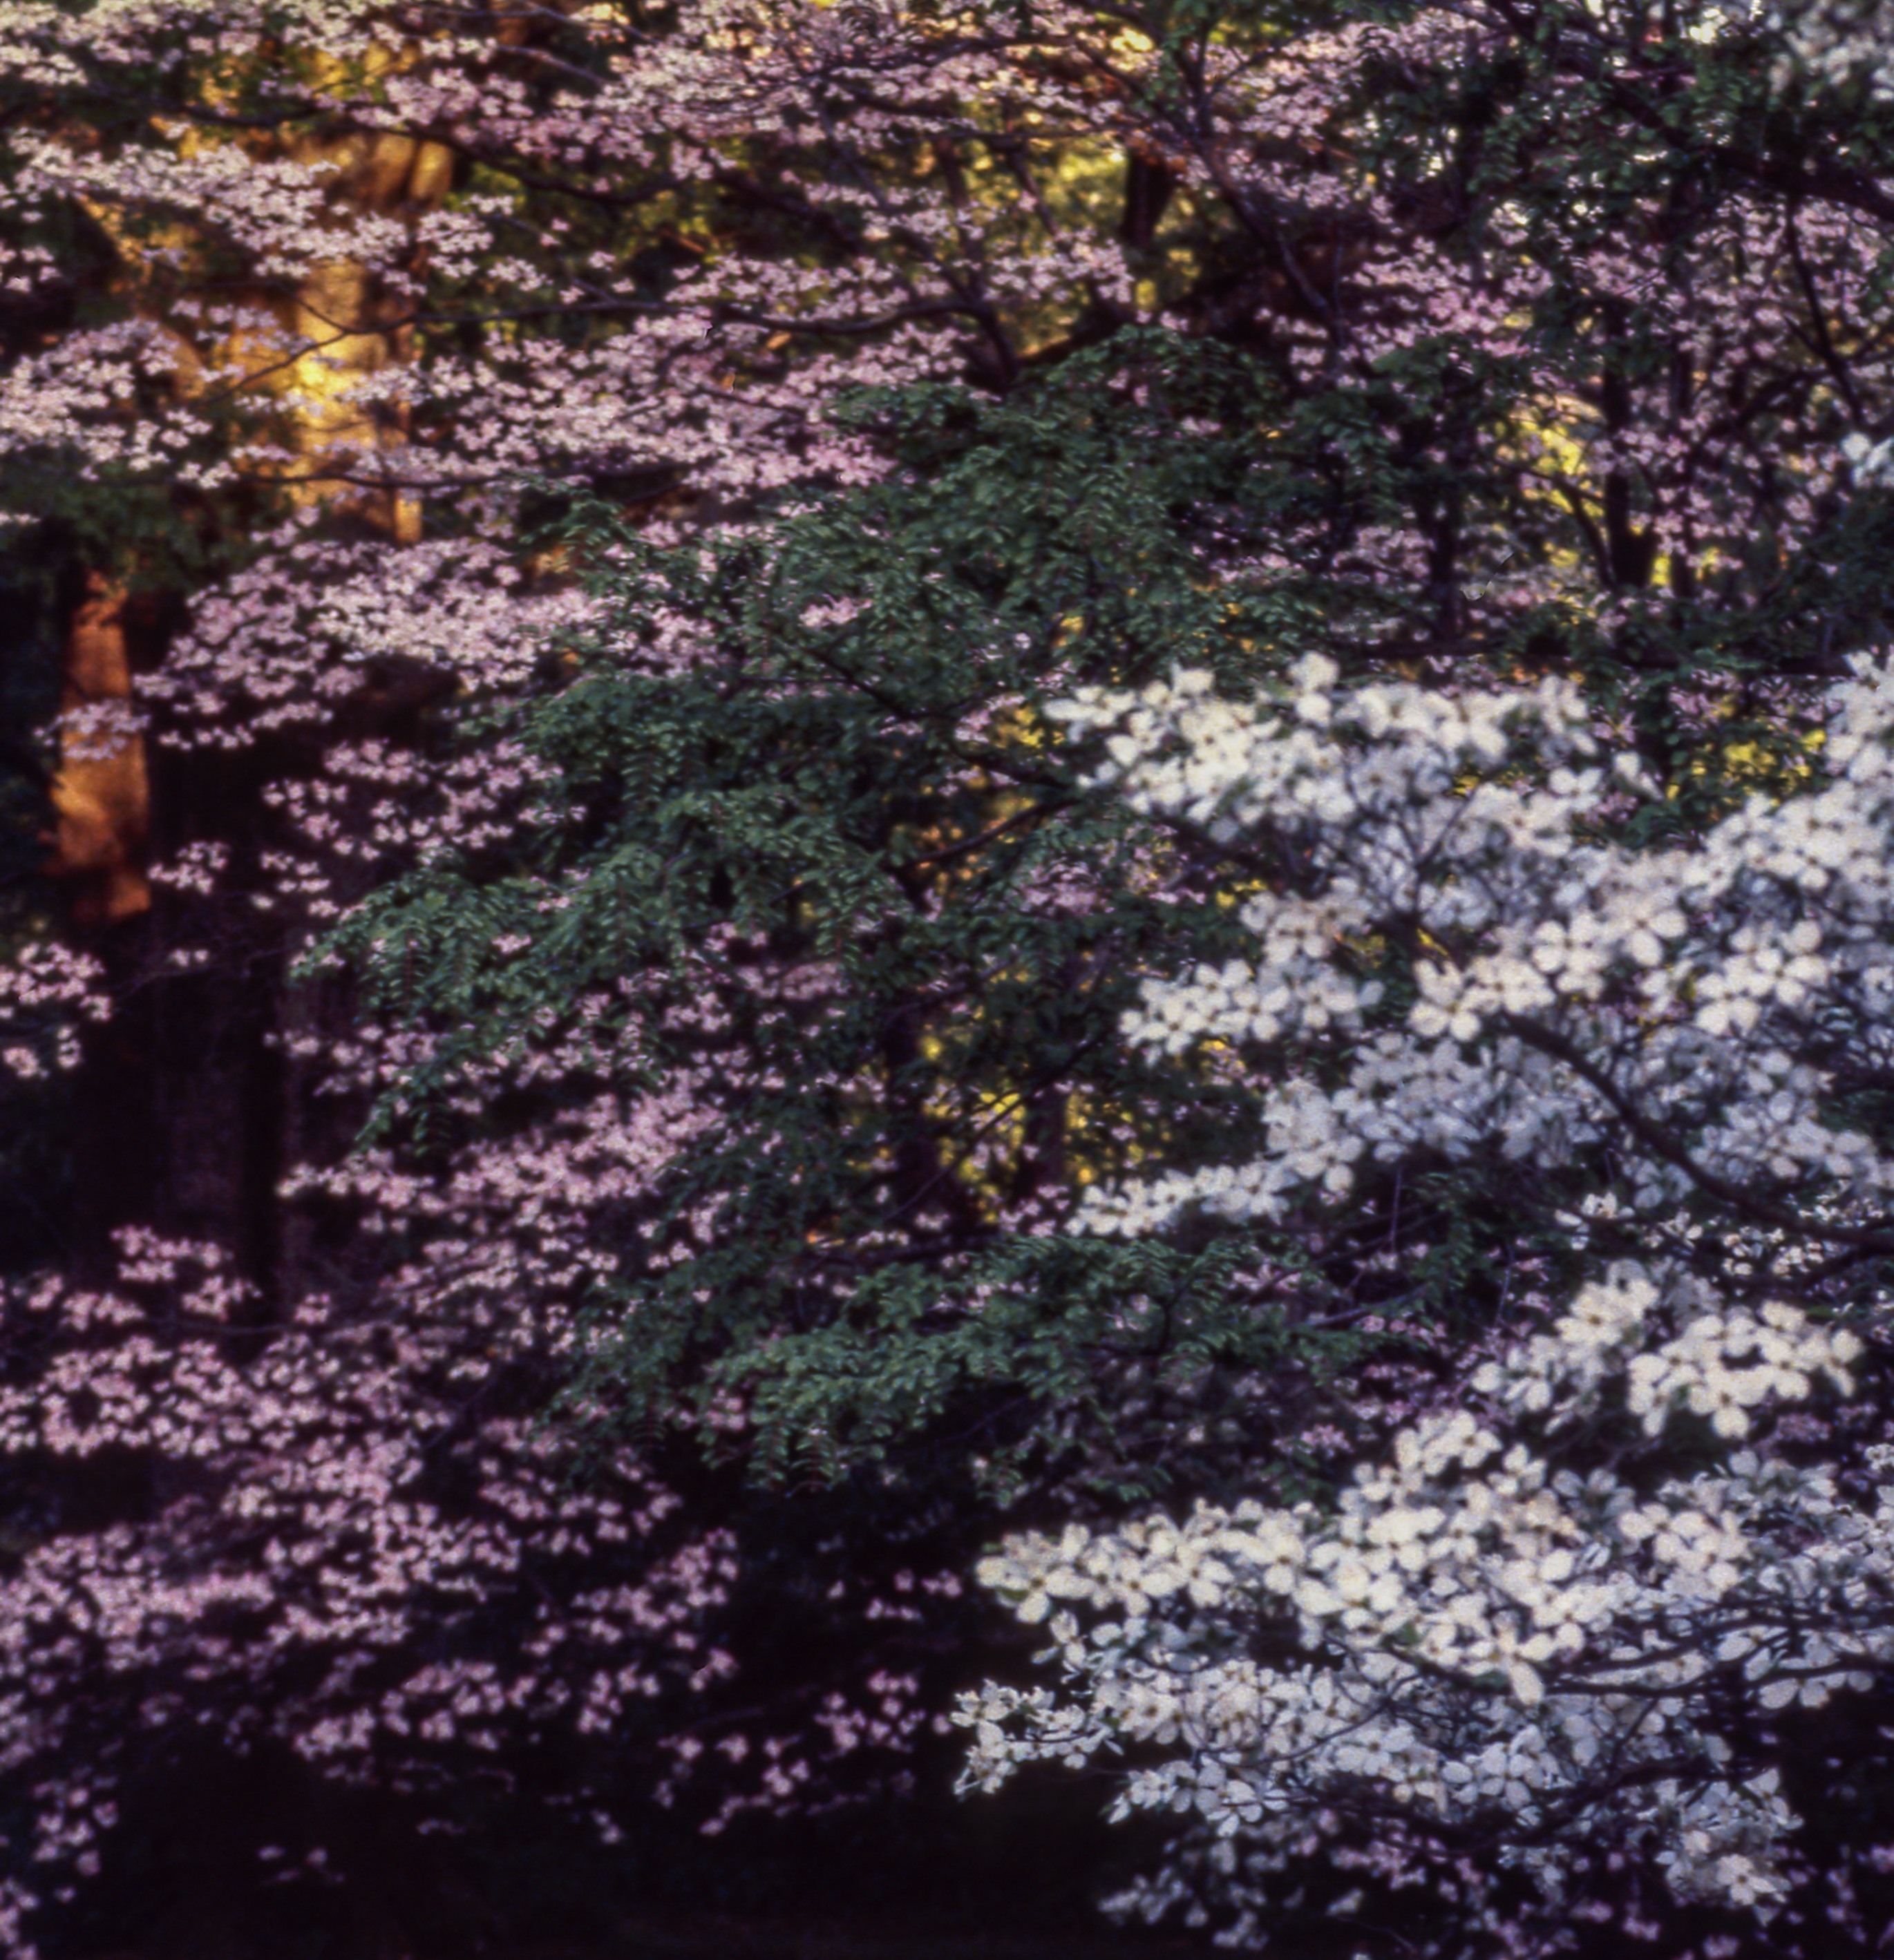
tree, branch, blossom, plant, flower, flora, cherry blossom, shrub, flowering plant, woody plant, land plant